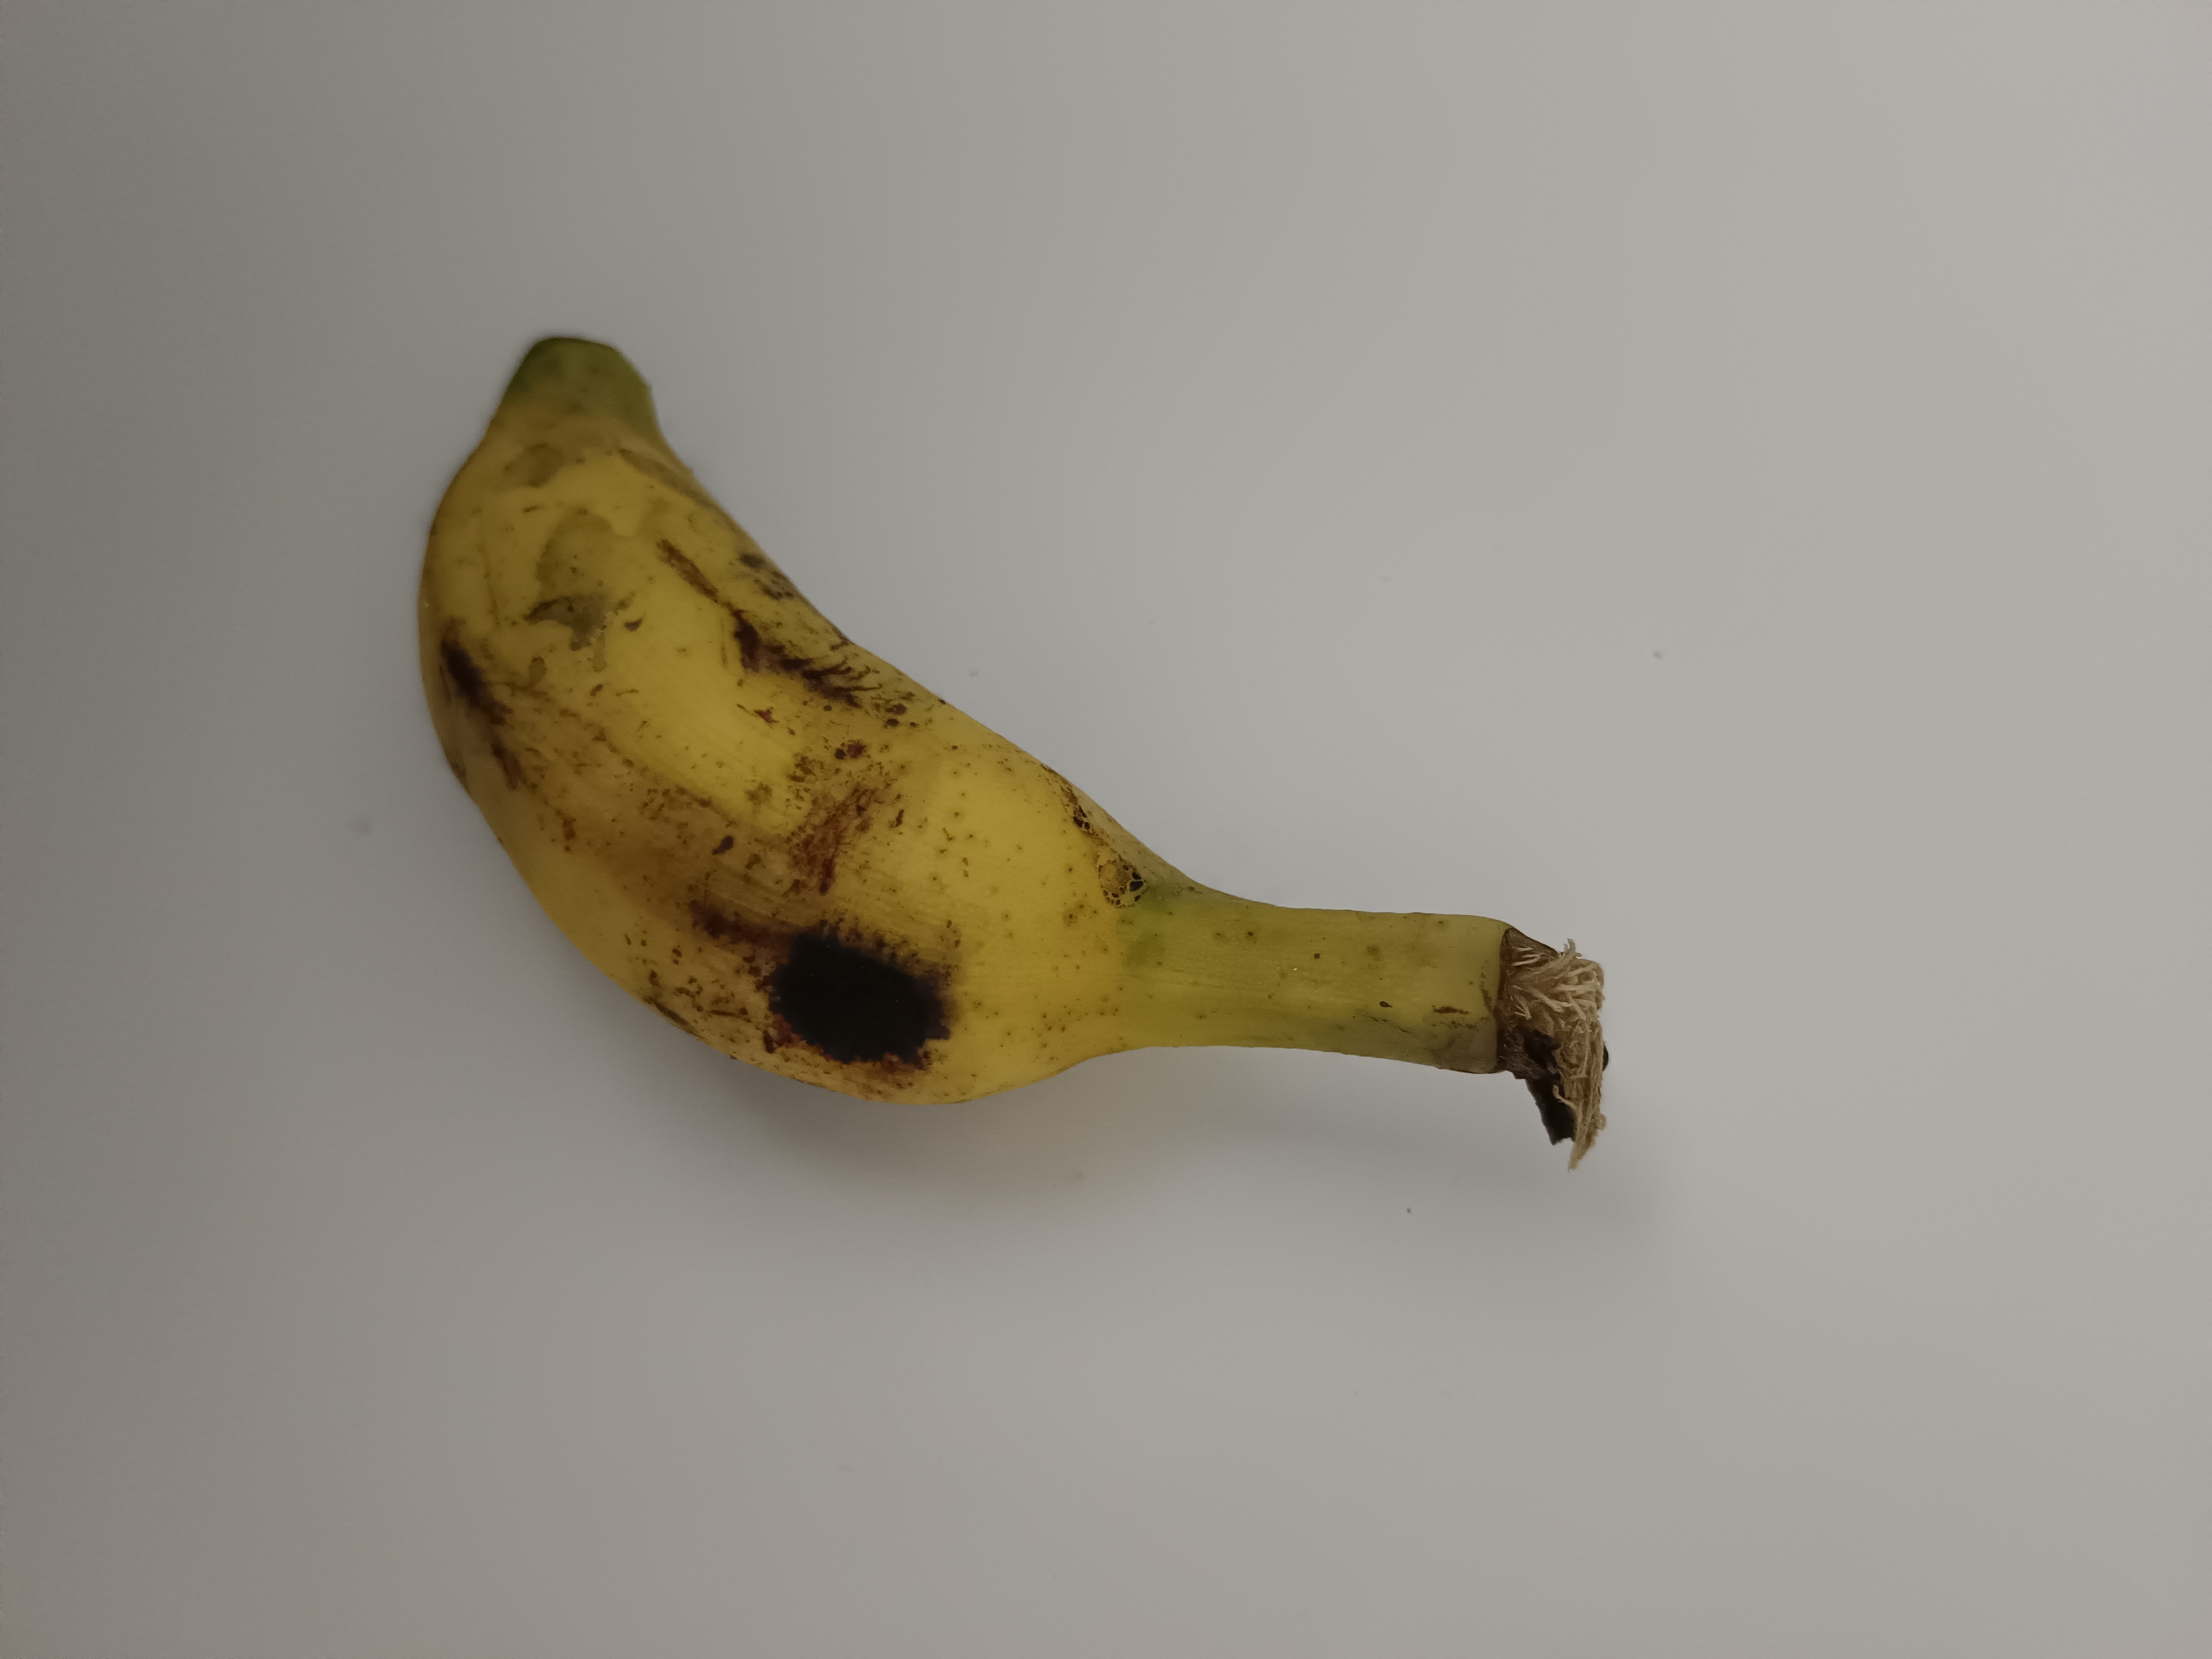
Banana variety: Champa